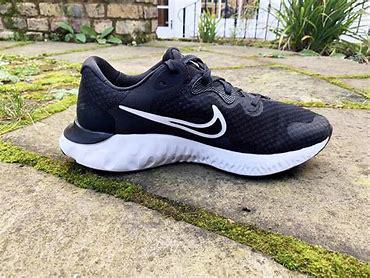
Brand: Nike
Model: Renew Run